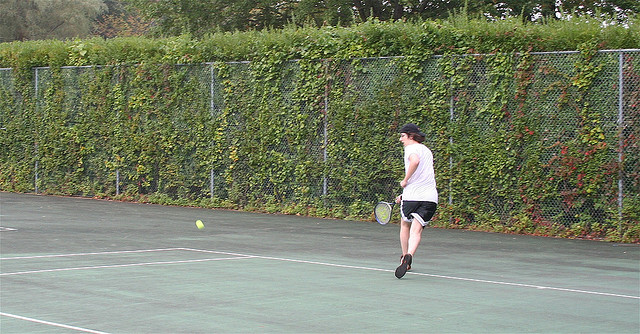
vận động viên tennis đang cầm vợt chạy sang phải đánh bóng